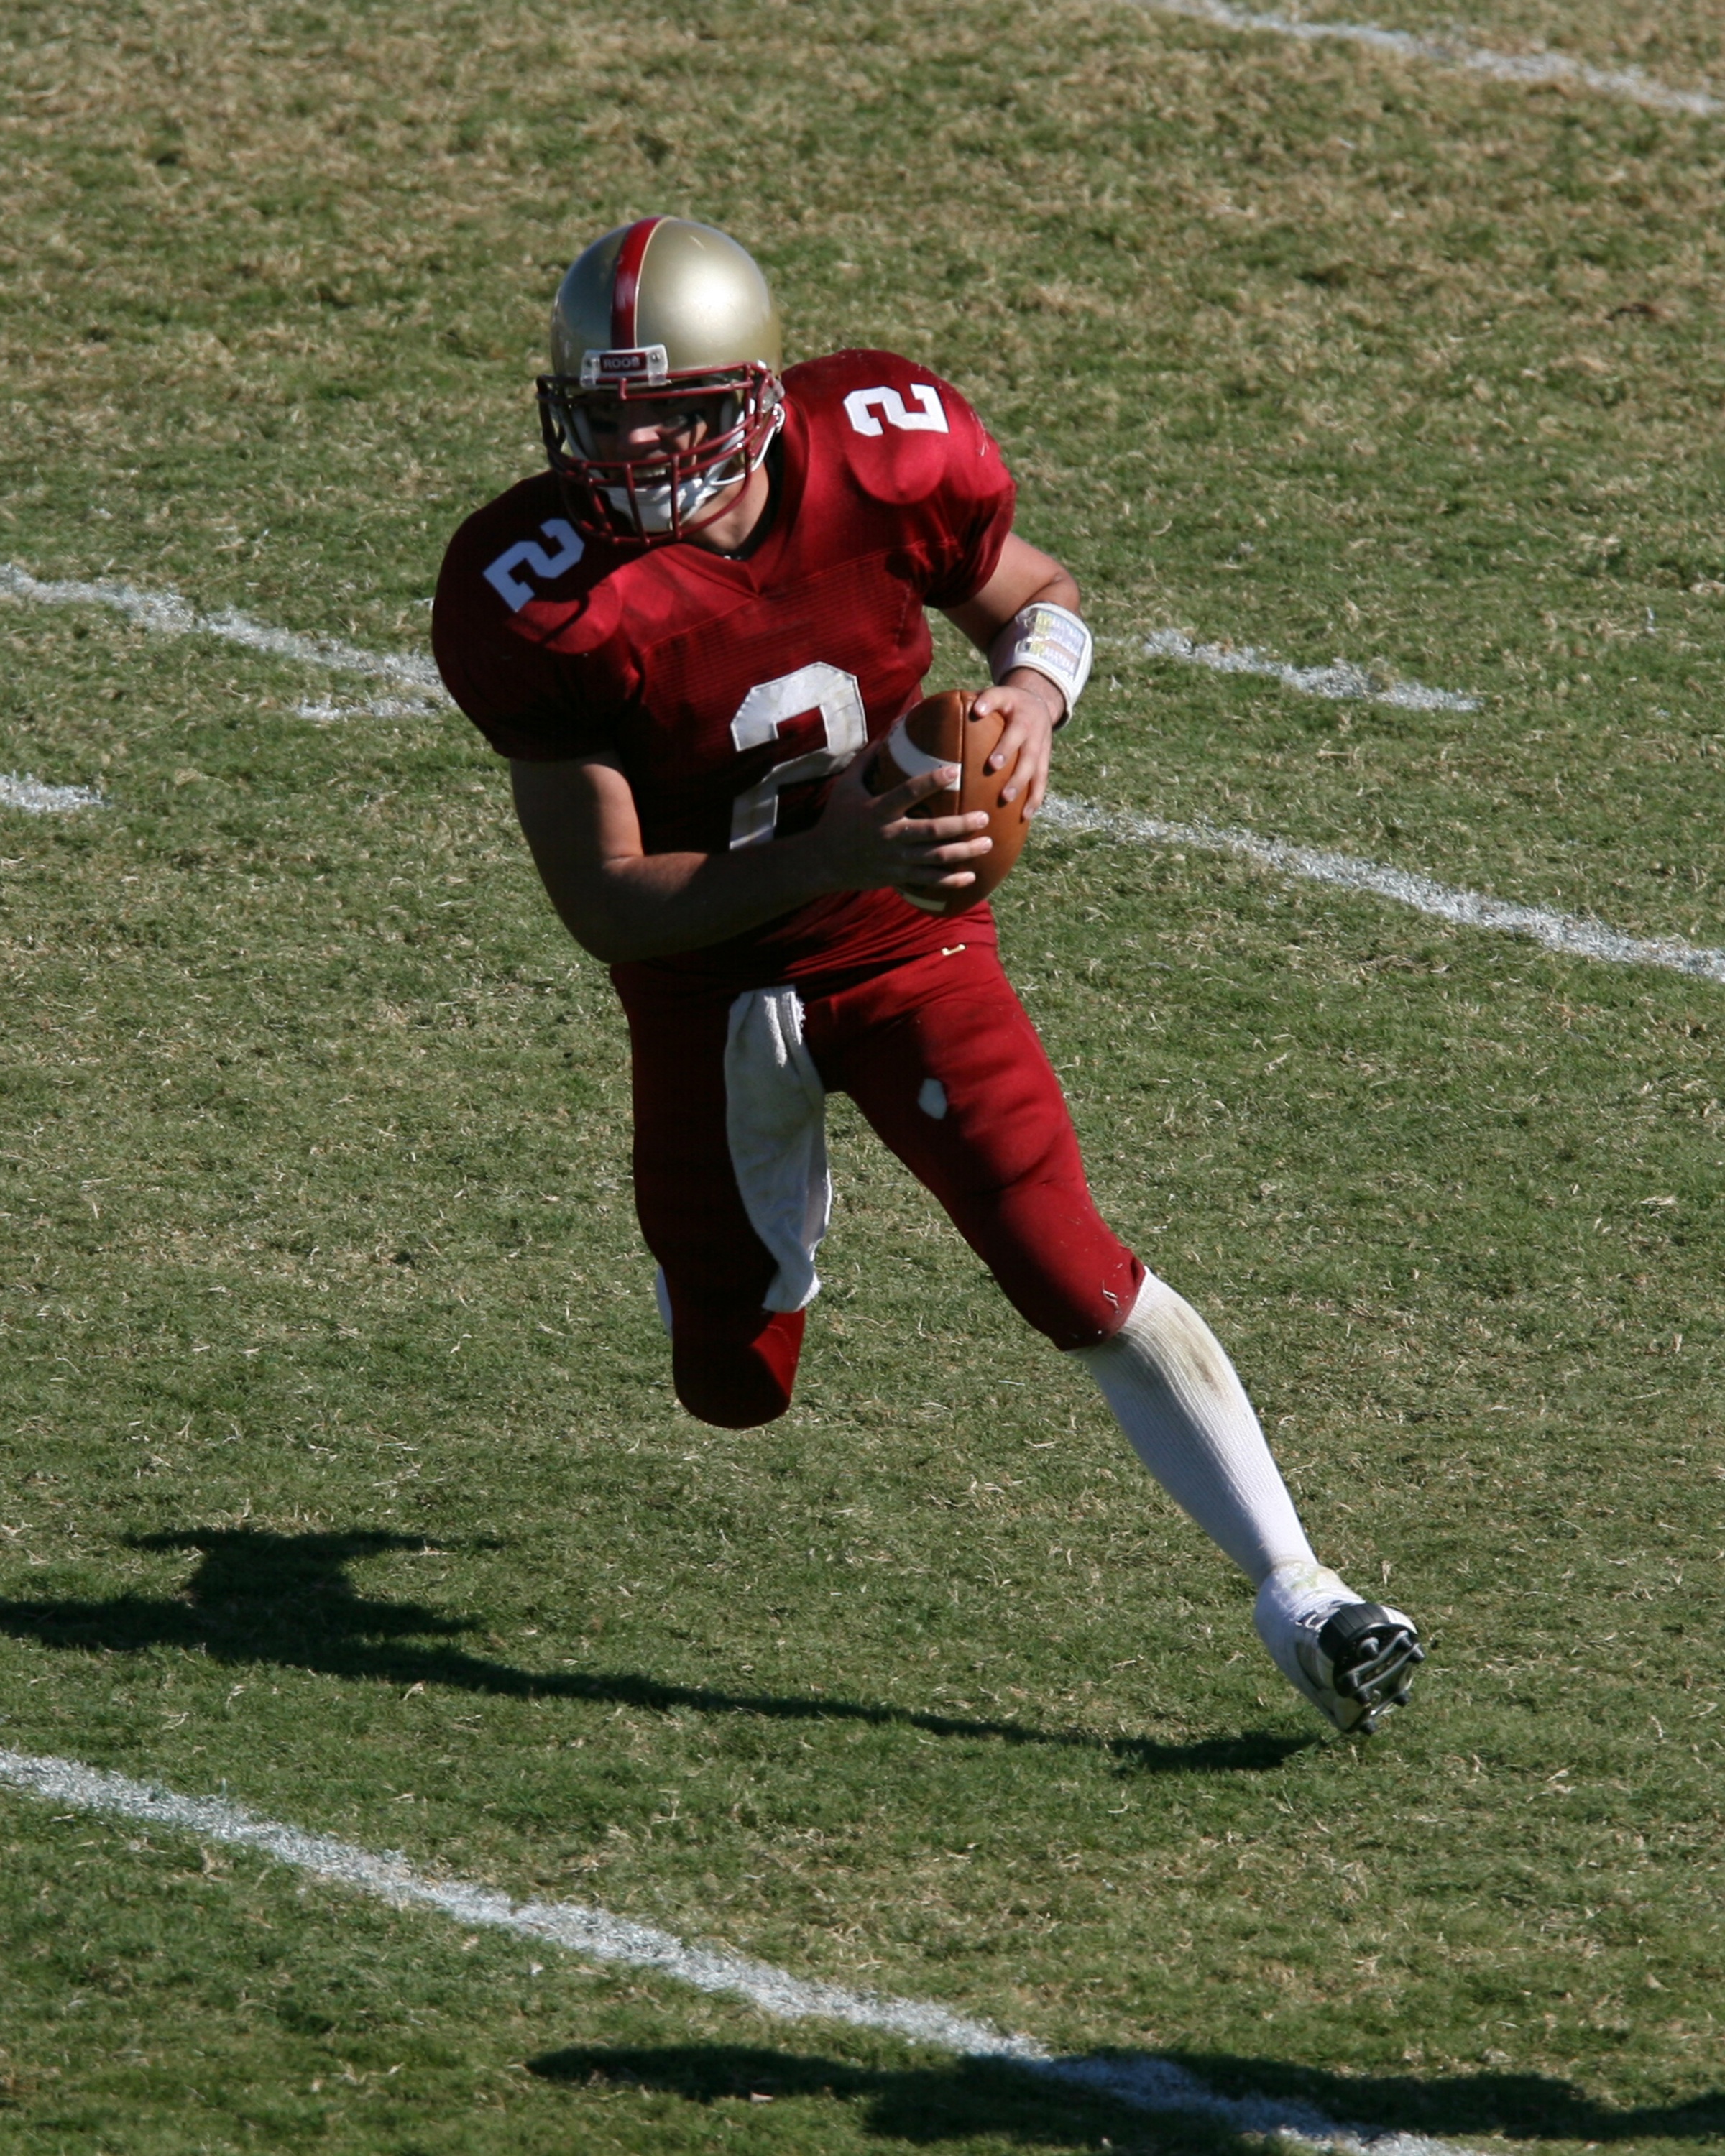
sport, field, game, action, soccer, runner, football, stadium, player, competition, american football, sports, helmet, ball, texas, athlete, texan, tackle, football player, offense, ball game, quarterback, college football, team sport, college baseball, canadian football, baseball positions, gridiron football